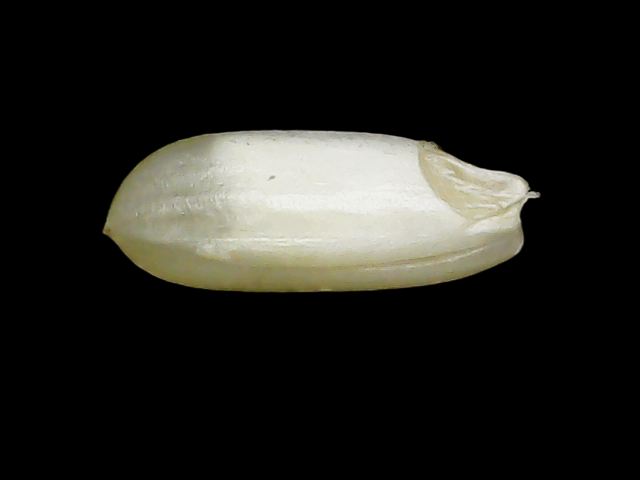
Rice variety: Binadhan10